Bahay na bato

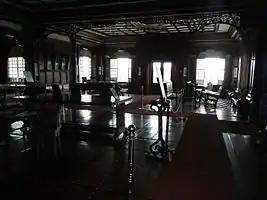
Bahay na Bato interior

As with any vernacular architecture, different features of "bahay na bato" vary from building to building, and houses may have or lack certain elements from the following list: